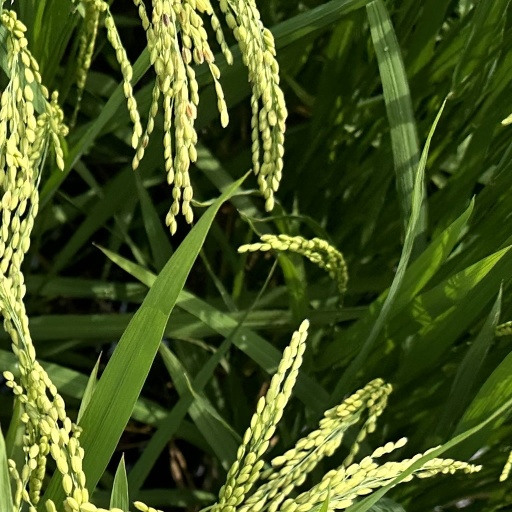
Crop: rice